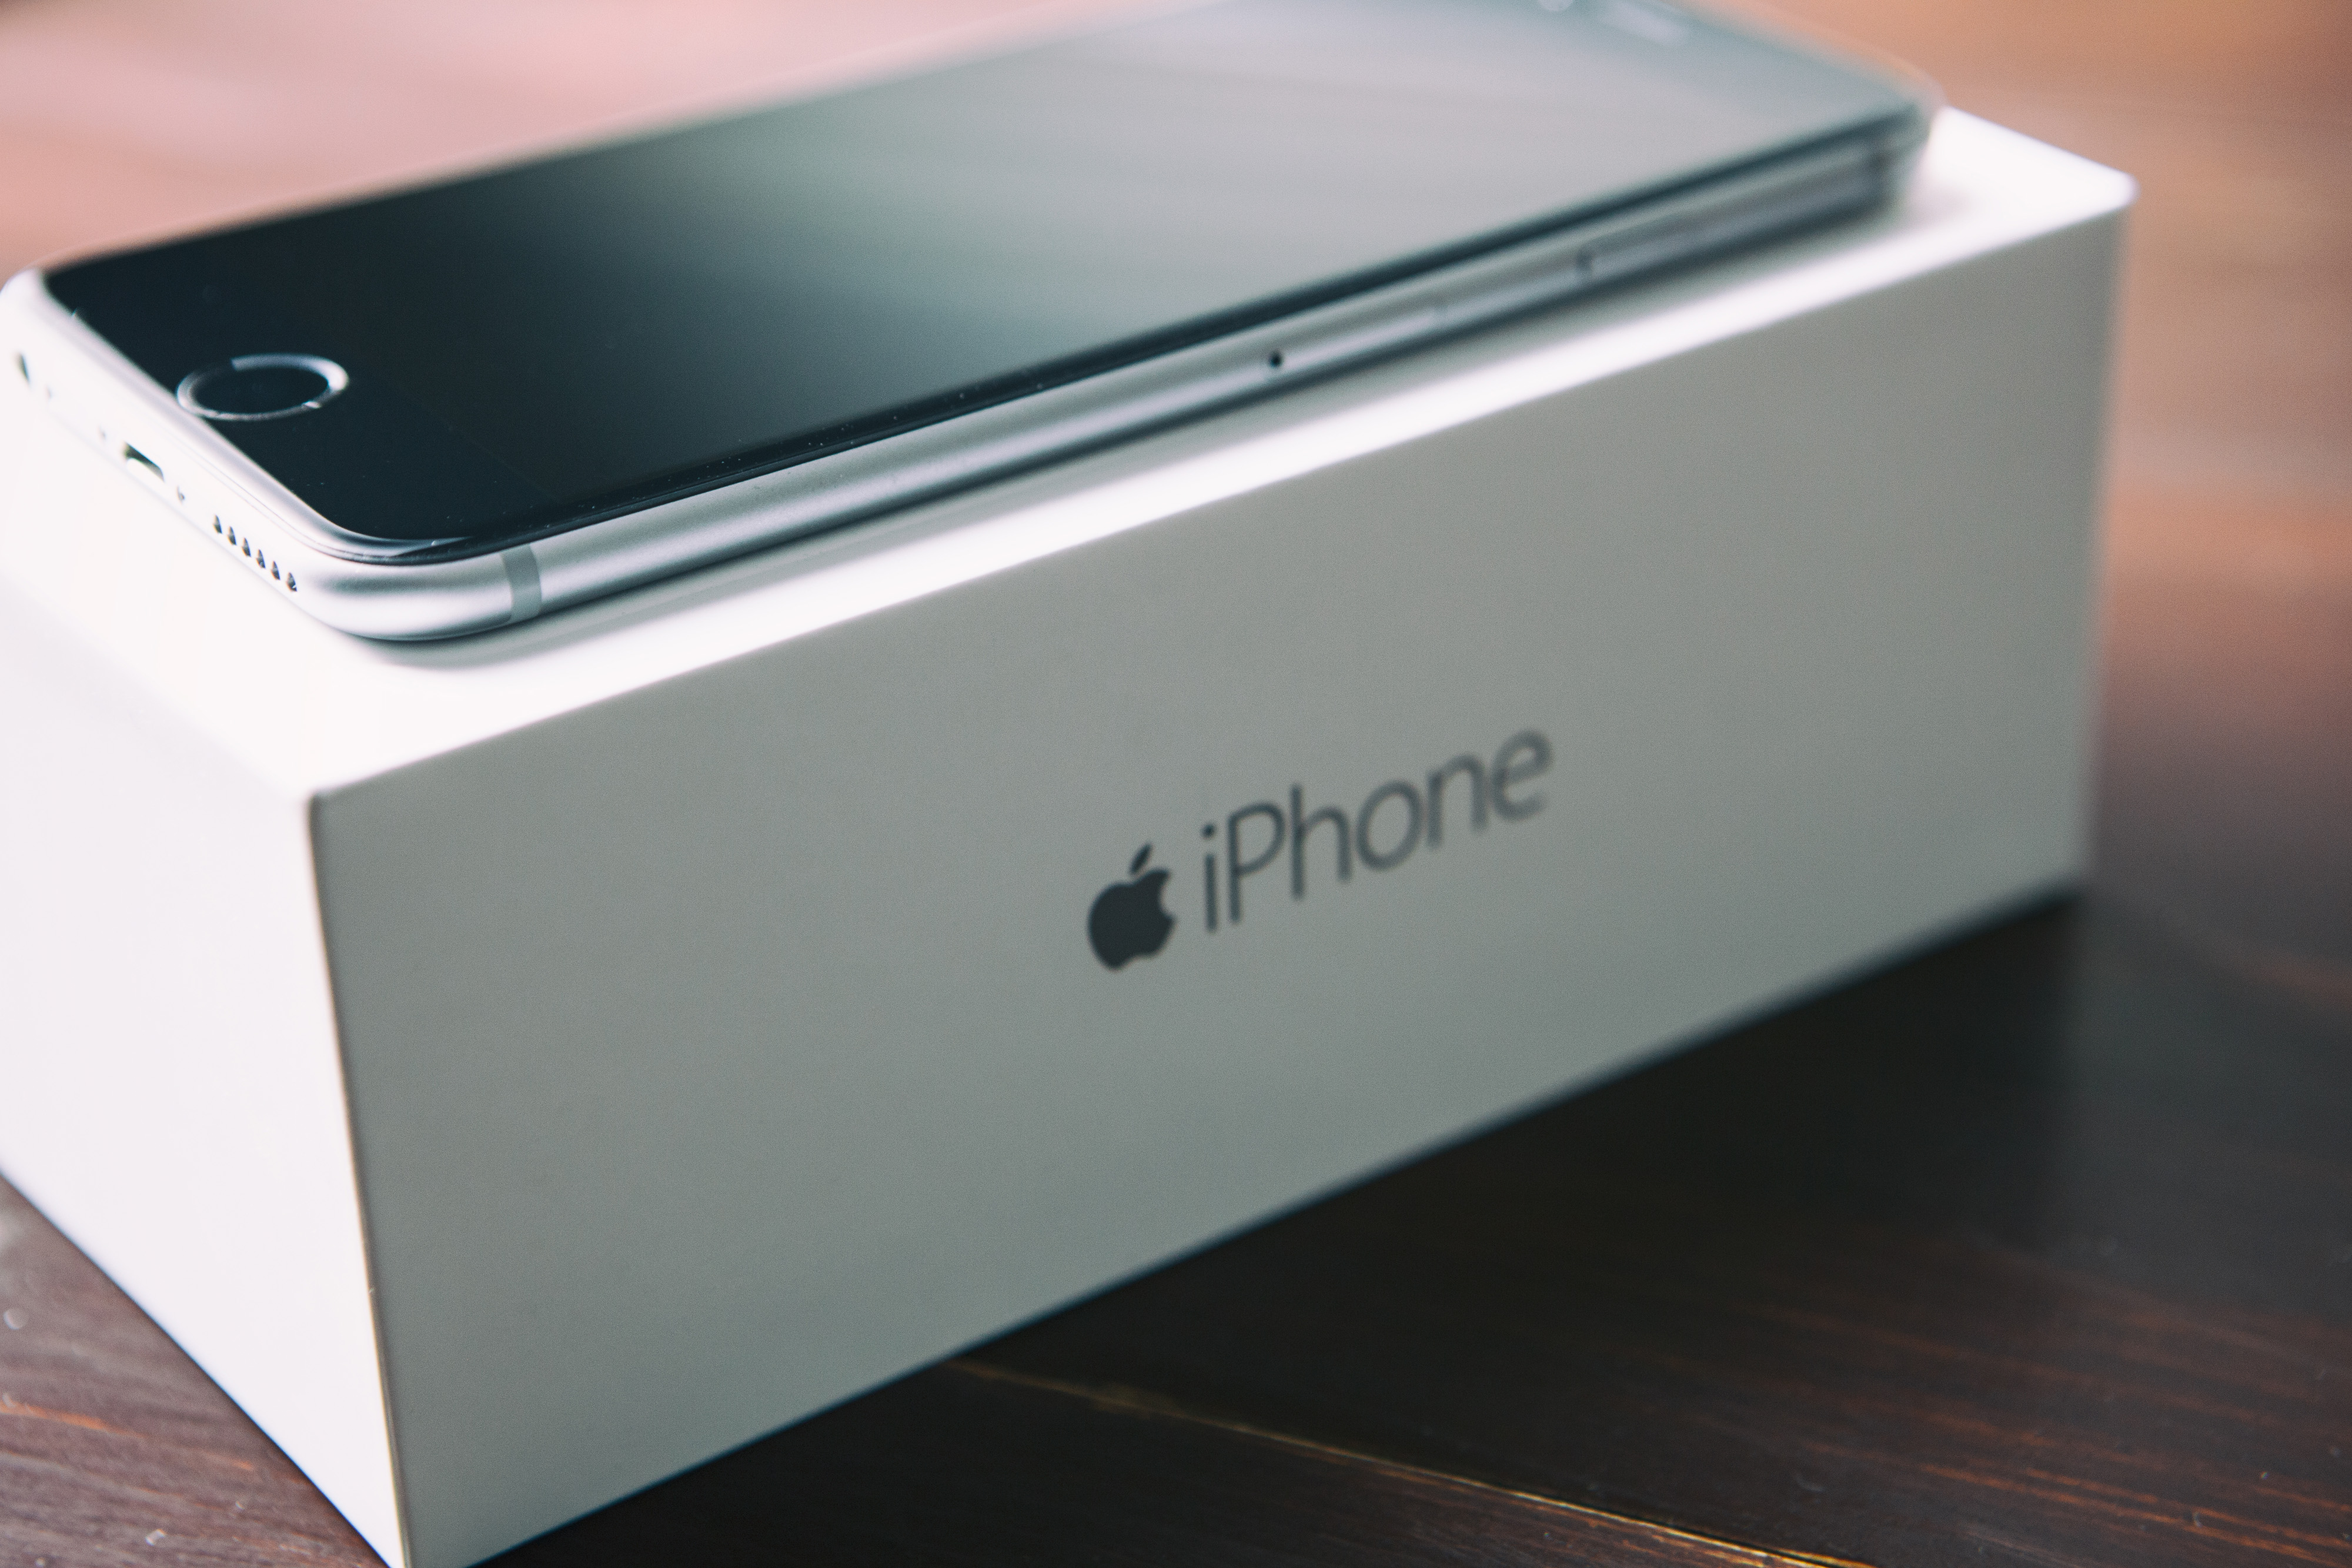
gadget, mobile phone, product, electronic device, technology, smartphone, portable communications device, box, Material property, communication device, multimedia, electronics, audio equipment